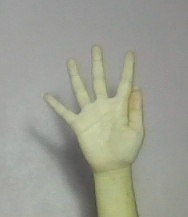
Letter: sheen